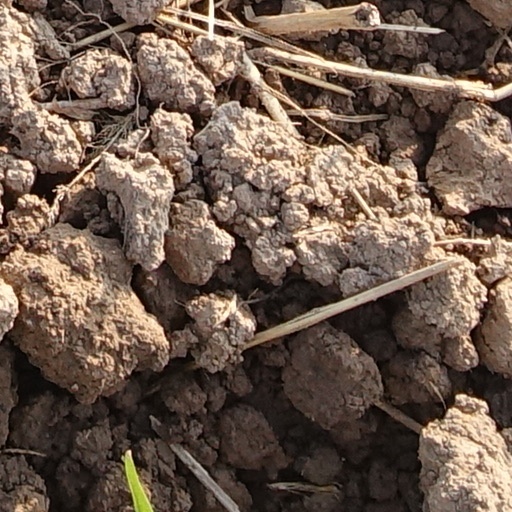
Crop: wheat